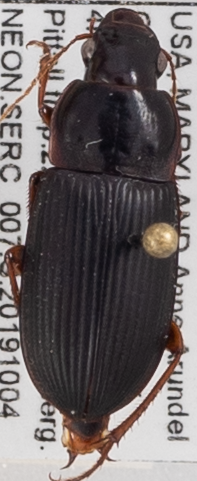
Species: Harpalus pensylvanicus
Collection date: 2019-10-04
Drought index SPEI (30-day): -2.09
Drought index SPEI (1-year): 0.378
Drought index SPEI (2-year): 1.28